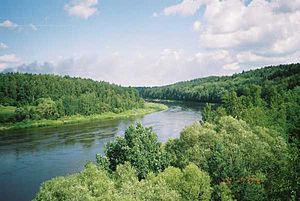
Alytus / Galleri
Alytus er en by i det sydlige Litauen på bredden af Nemunas med et indbyggertal på 63.651. Byen er hovedsæde for Alytus bykommune og Alytus apskritis og centrum i den historiske landsdel Dzūkija. Hovedvejene, der forbinder Vilnius, Kaunas, Lazdijai, og Grodno i Hviderusland går igennem Alytus. Afstanden til Kaunas er 70 km og afstanden til Vilnius er 105 km.